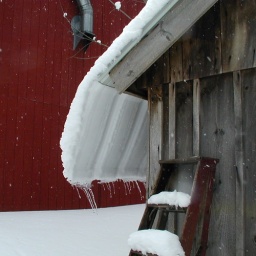
Ice moving in a glacial kind of way down a barn roof in Cornwall, Connecticut.